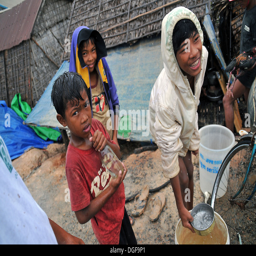
children in the rain at floating village